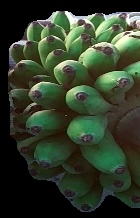
Variety: rasbale
Grade: grade2